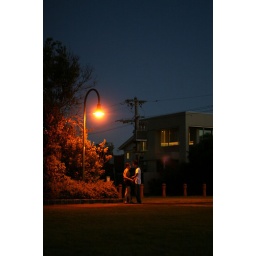
Canoodling under a street lamp in St Kilda